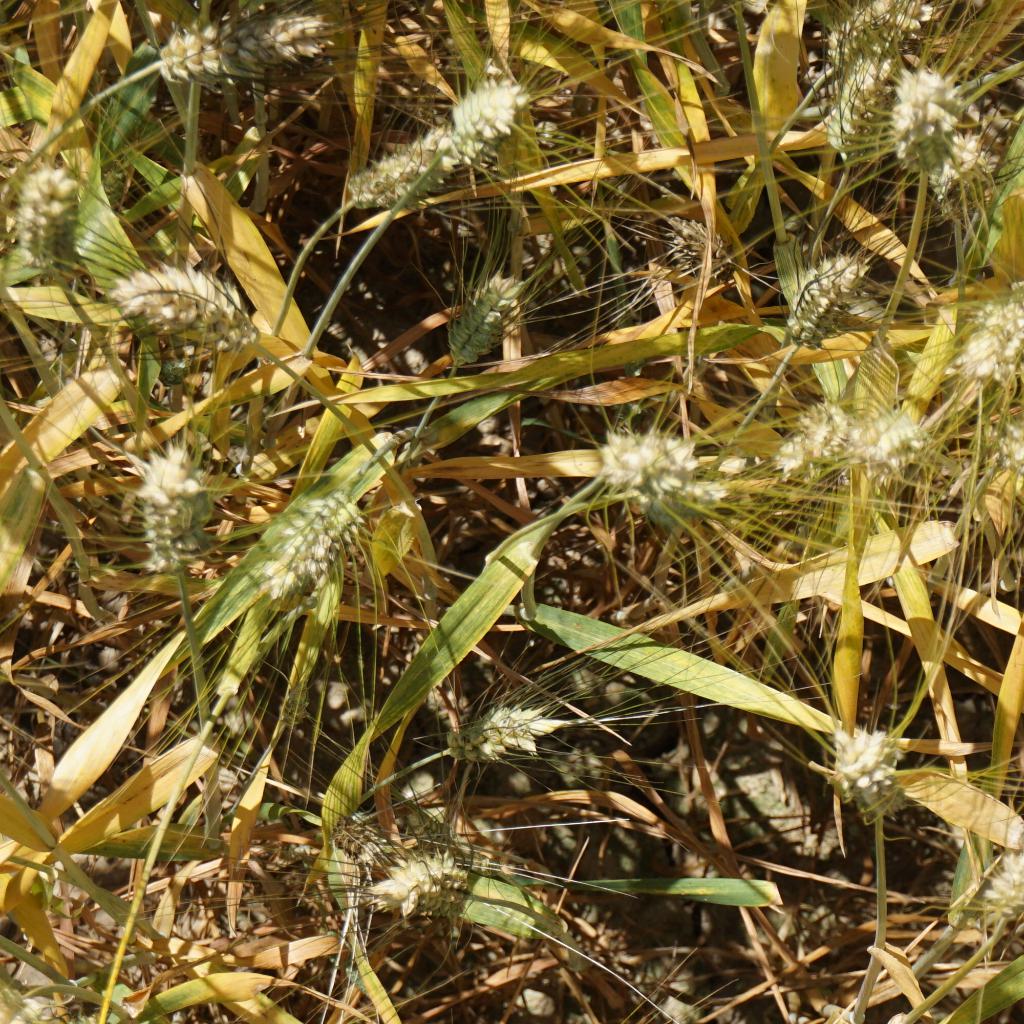
Country: France
Location: Gréoux
Wheat development stage: Filling - Ripening